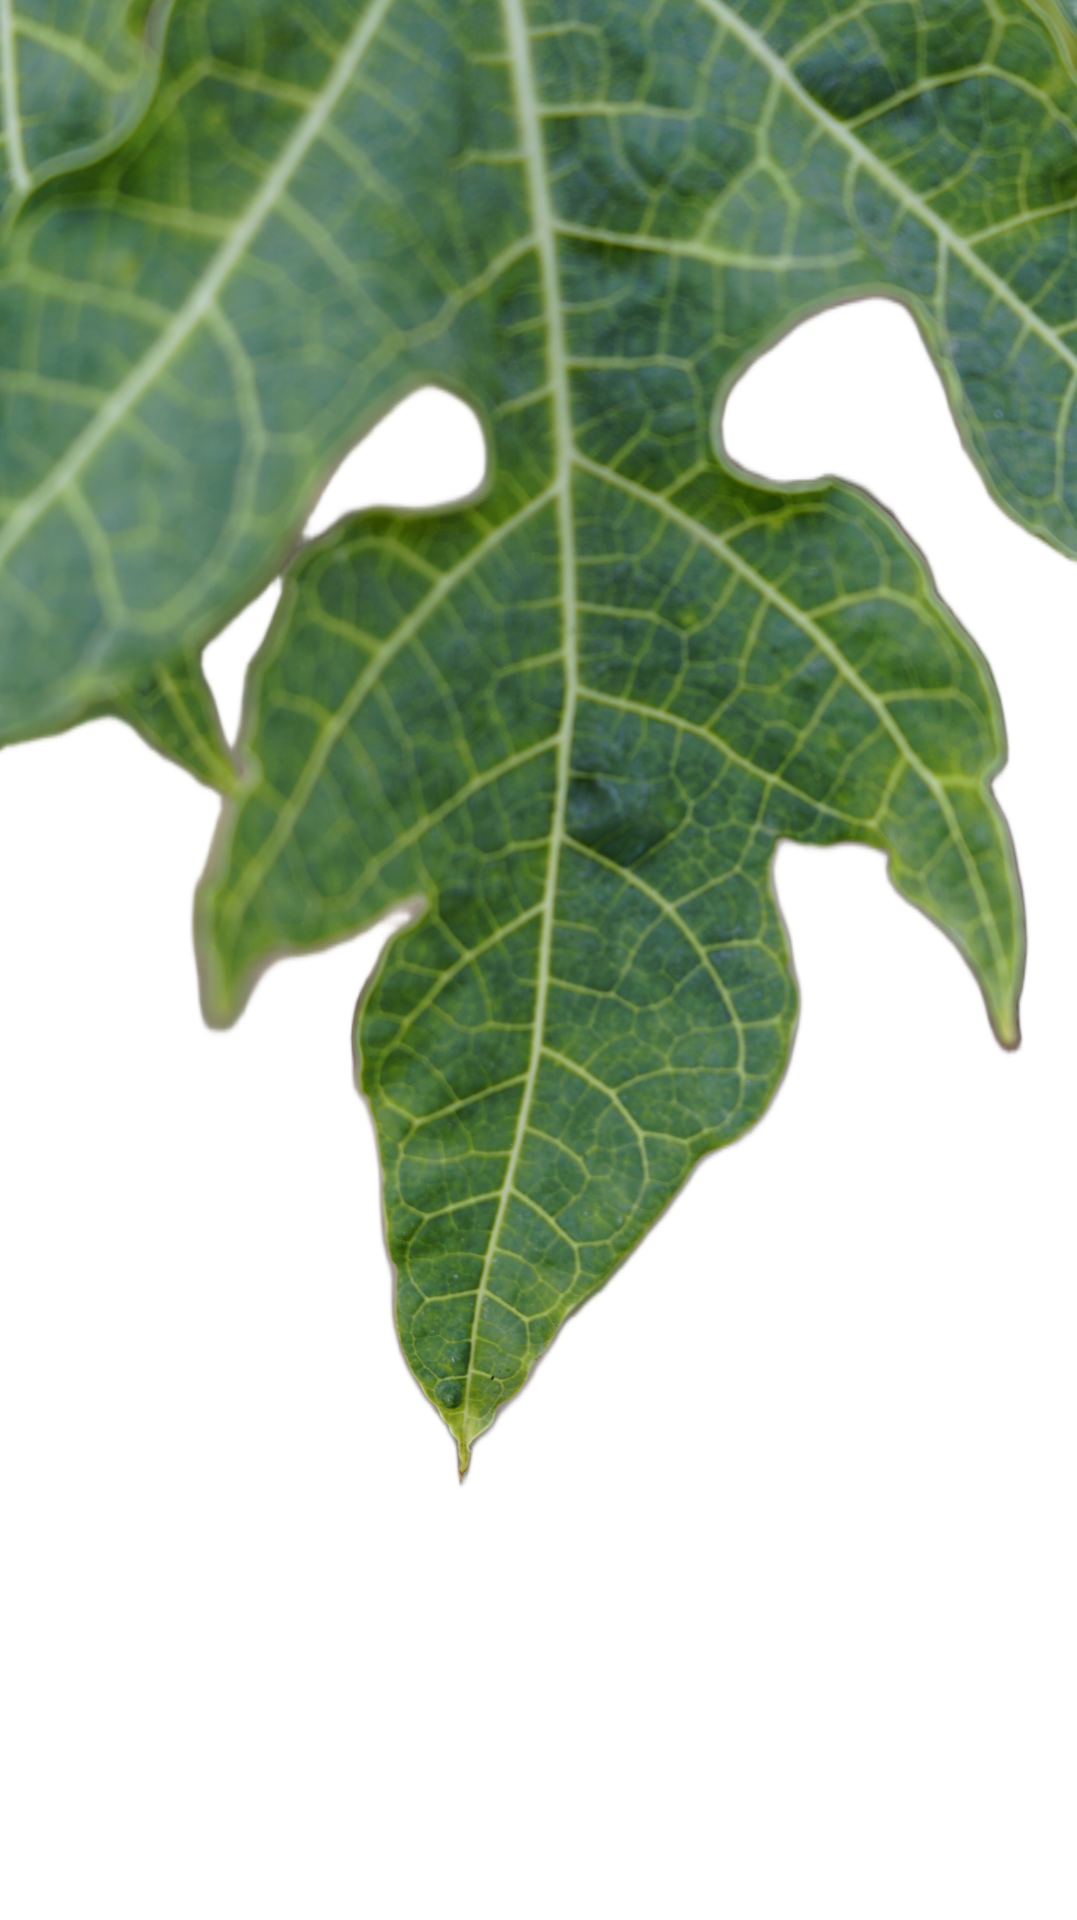
Crop: Papaya
Label: Curled_Yellow_Spot